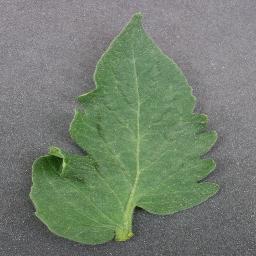
Label: Tomato___healthy